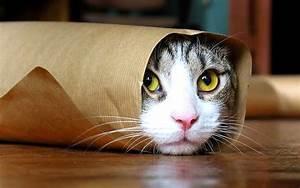
cat